Volodymyr Harbuz

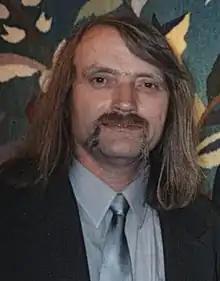
Volodymyr Harbuz

Volodymyr Harbuz (b. 21 December 1951 in Karapyshi, Kiev Oblast, Ukrainian SSR) is a Ukrainian painter and graphic artist He is a member of the National Union of Artists of Ukraine since 1988, and repeated nominee of the Shevchenko National Prize.